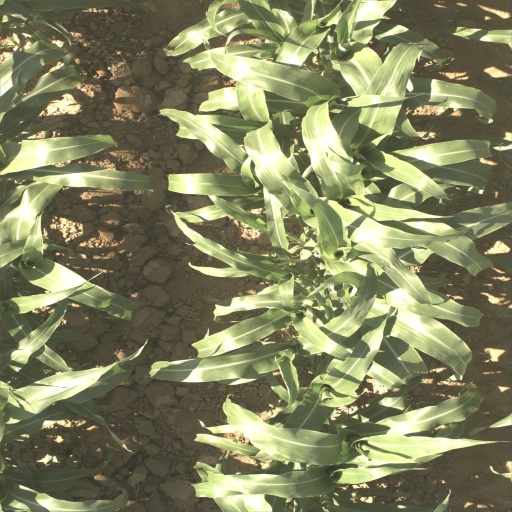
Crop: sorghum